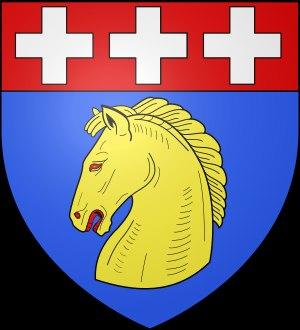
Charles Raymond de La Croix de Chevrières, comte de Saint-Vallier, est un diplomate et homme politique français.